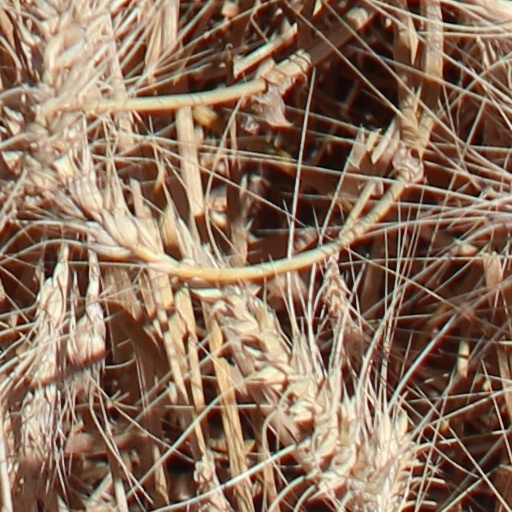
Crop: wheat